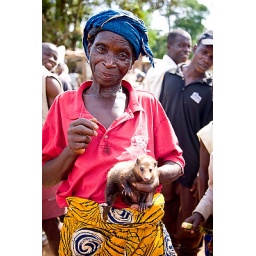
An old woman holds up an animal called a doo at a village market in central Liberia.